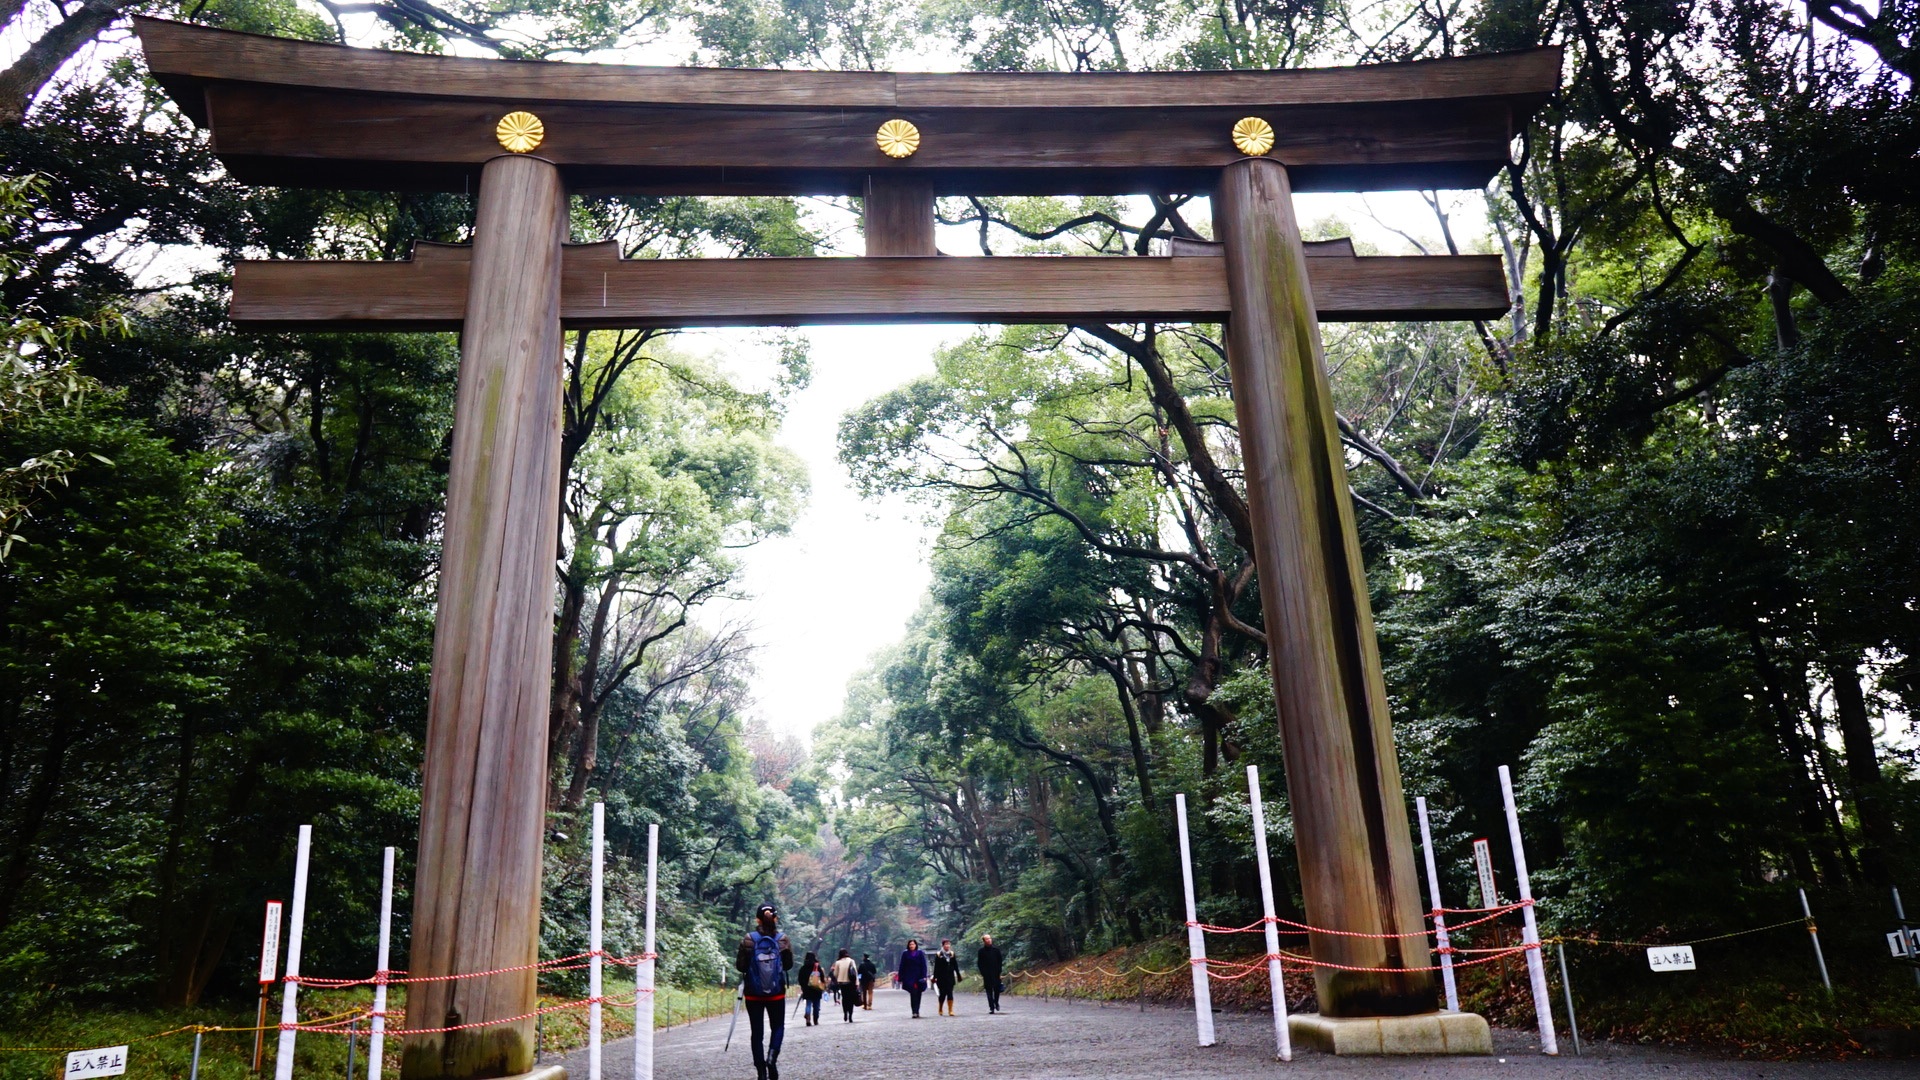
nature, arch, measure, japan, place of worship, temple, shrine, torii, shinto shrine